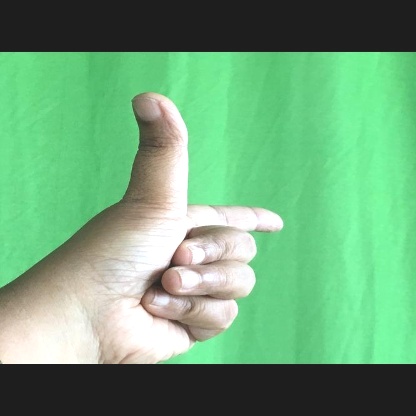
Mudra: Chandrakala